Enclave (video game)

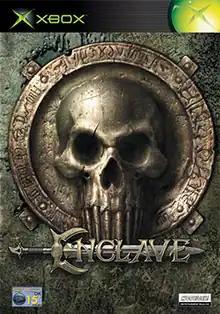
European Xbox cover art

Enclave is an action role-playing game developed by Starbreeze Studios and released for the Xbox in July 2002. Set in a medieval fantasy realm, players can choose to take on the role of either a "Warrior of Light" or a "Minion of Darkness", complete with separate and unique missions reflecting the nature of that decision.